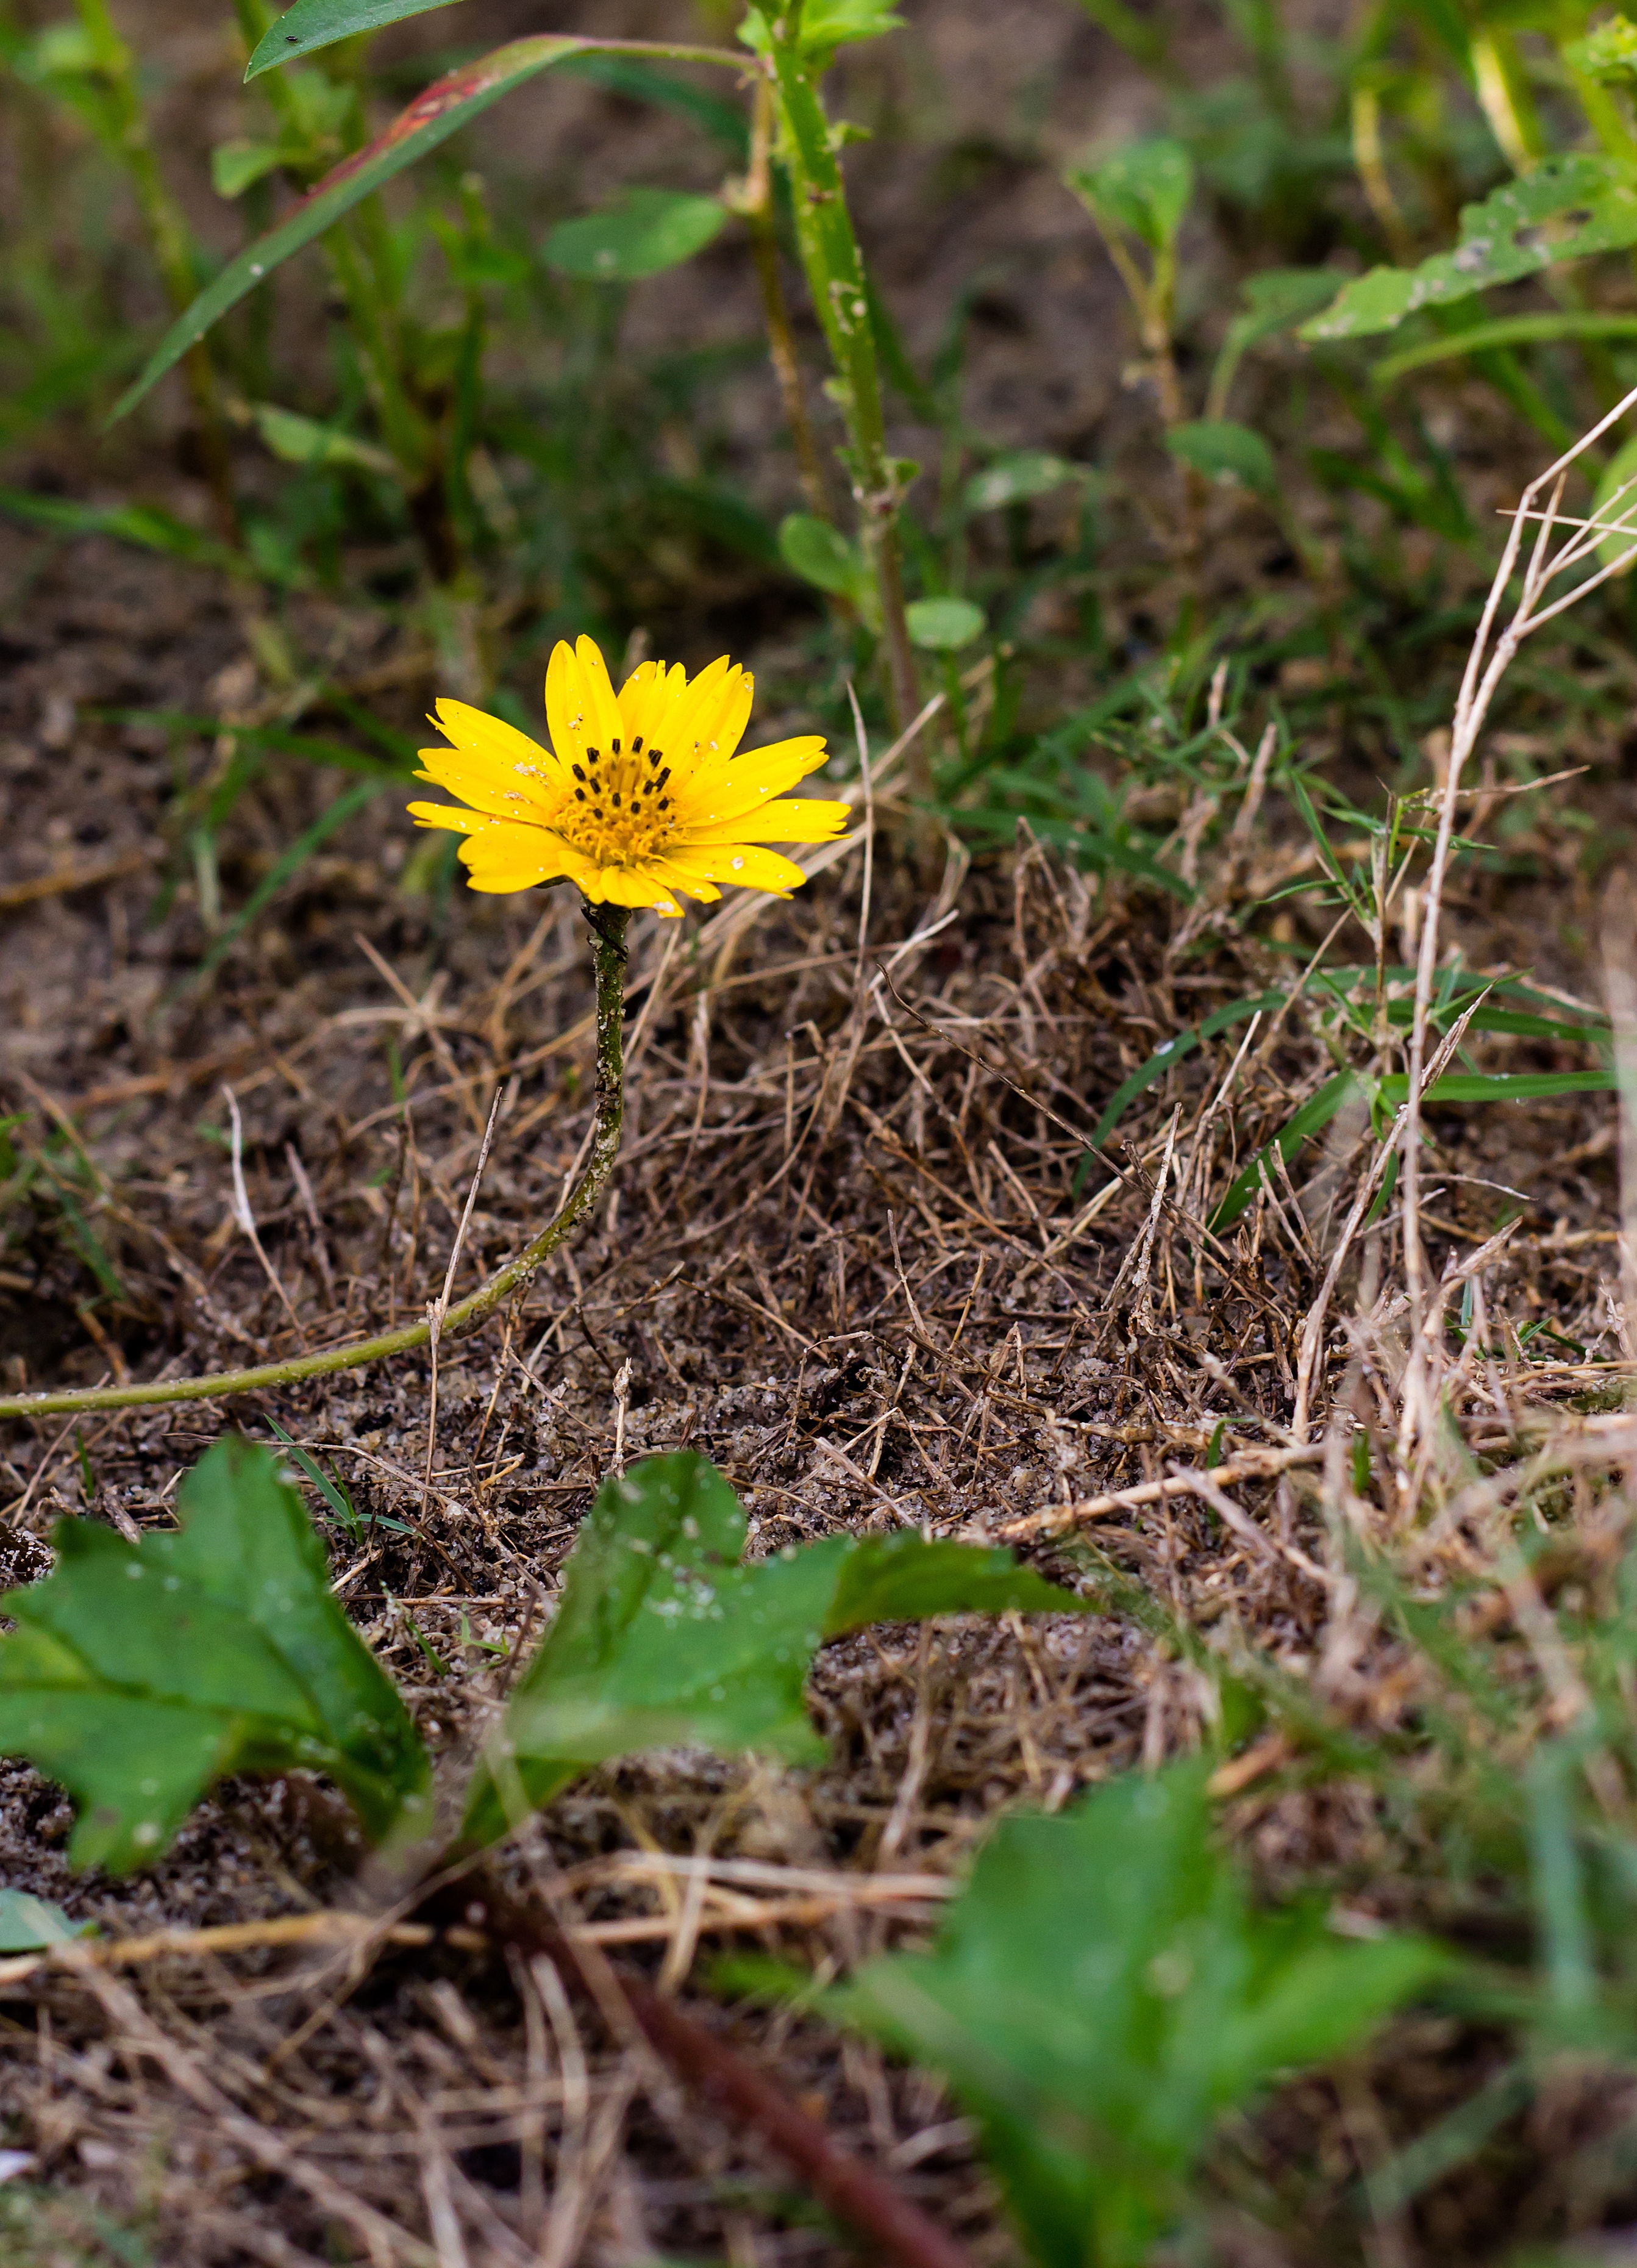
nature, grass, plant, street, meadow, prairie, leaf, flower, male, soil, botany, yellow, flora, write, wildflower, lift, neck, woodland, habitat, ecosystem, macro photography, flowering plant, daisy family, natural environment, land plant, flatweed